History of Austria

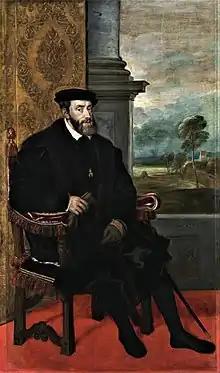
Charles I, attrib. Lambert Sustris 1548, Museo del Prado, Madrid, Spain

The inquisition was also active under the Habsburgs, particularly between 1311 and 1315 when inquisitions were held in Steyr, Krems, St. Pölten and Vienna. The Inquisitor, Petrus Zwicker, conducted severe persecutions in Steyr, Enns, Hartberg, Sopron and Vienna between 1391 and 1402. In 1397 there were some 80–100 Waldensians burnt in Steyr alone, now remembered in a 1997 monument.